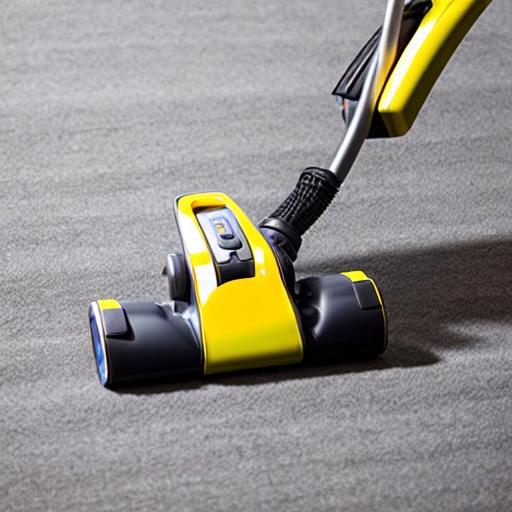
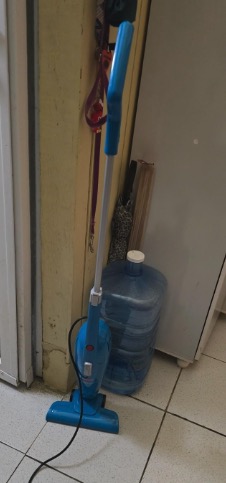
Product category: items_vacuum
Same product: no